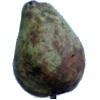
Label: Pear Stone 1